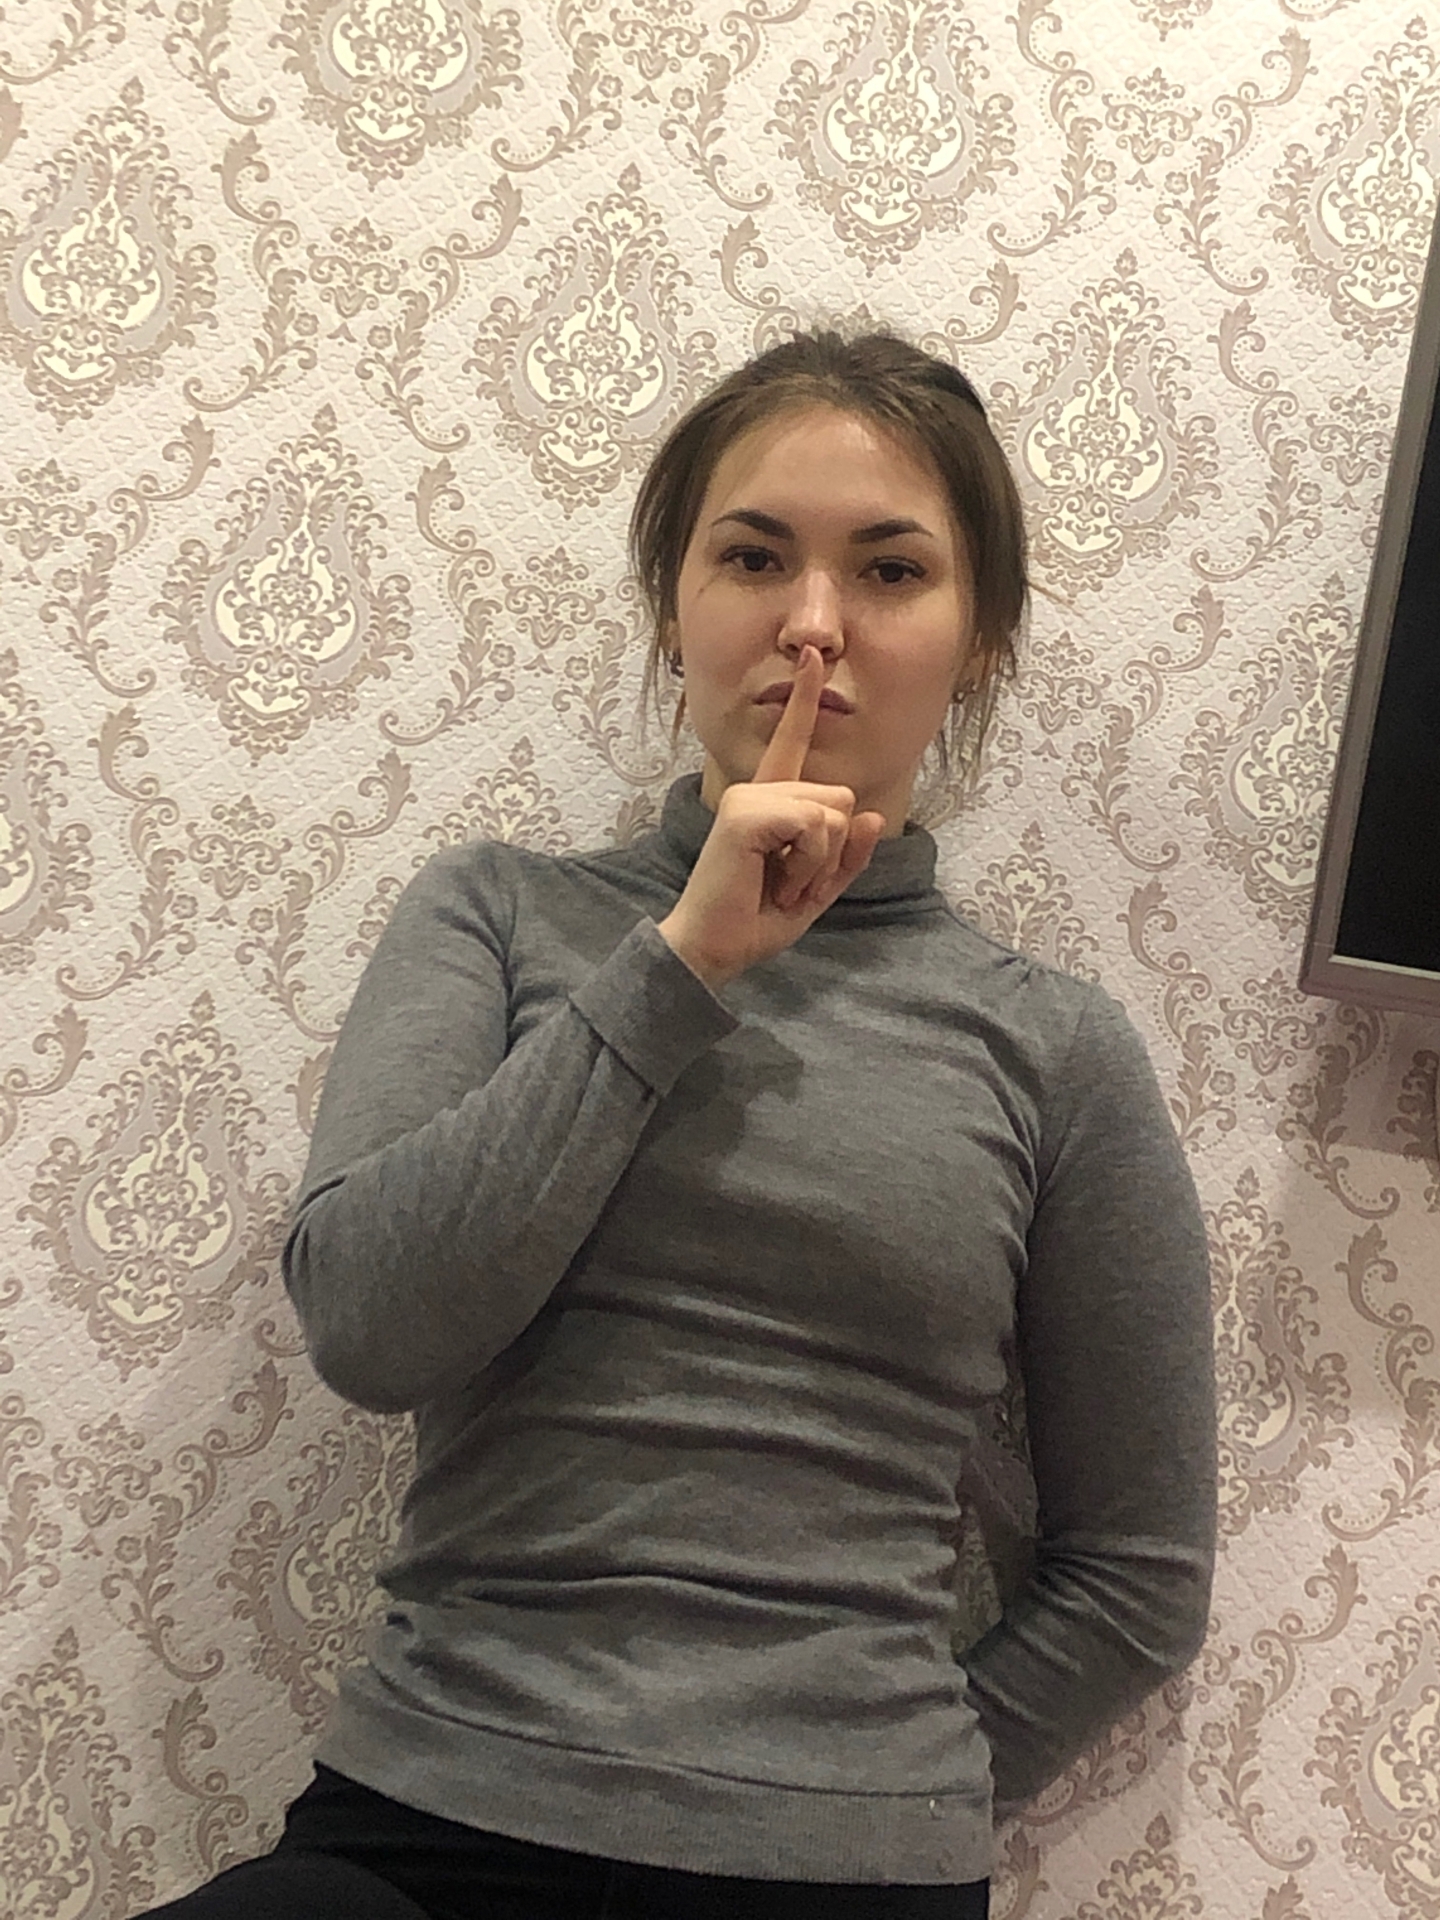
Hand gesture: mute